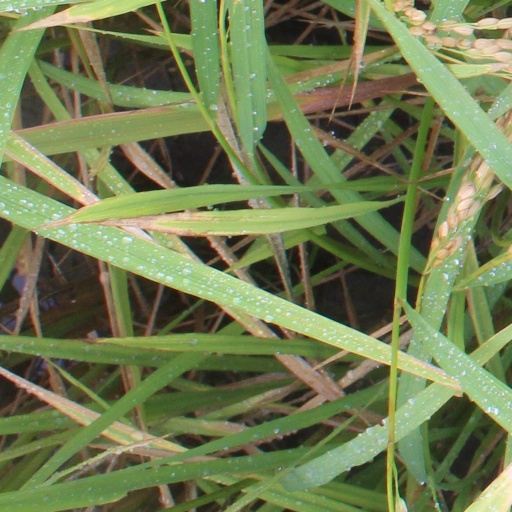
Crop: rice